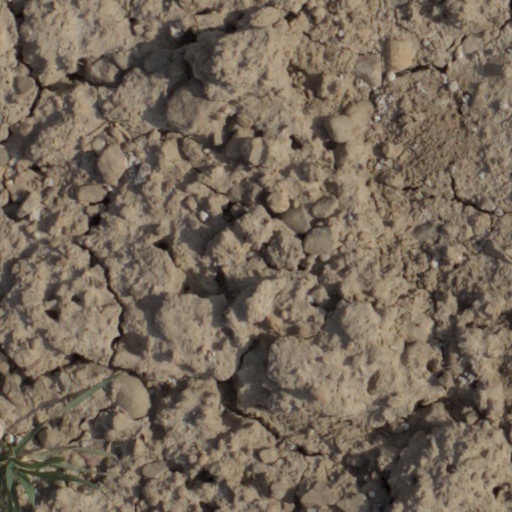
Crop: wheat